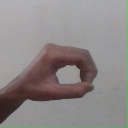
अक्षर: औ